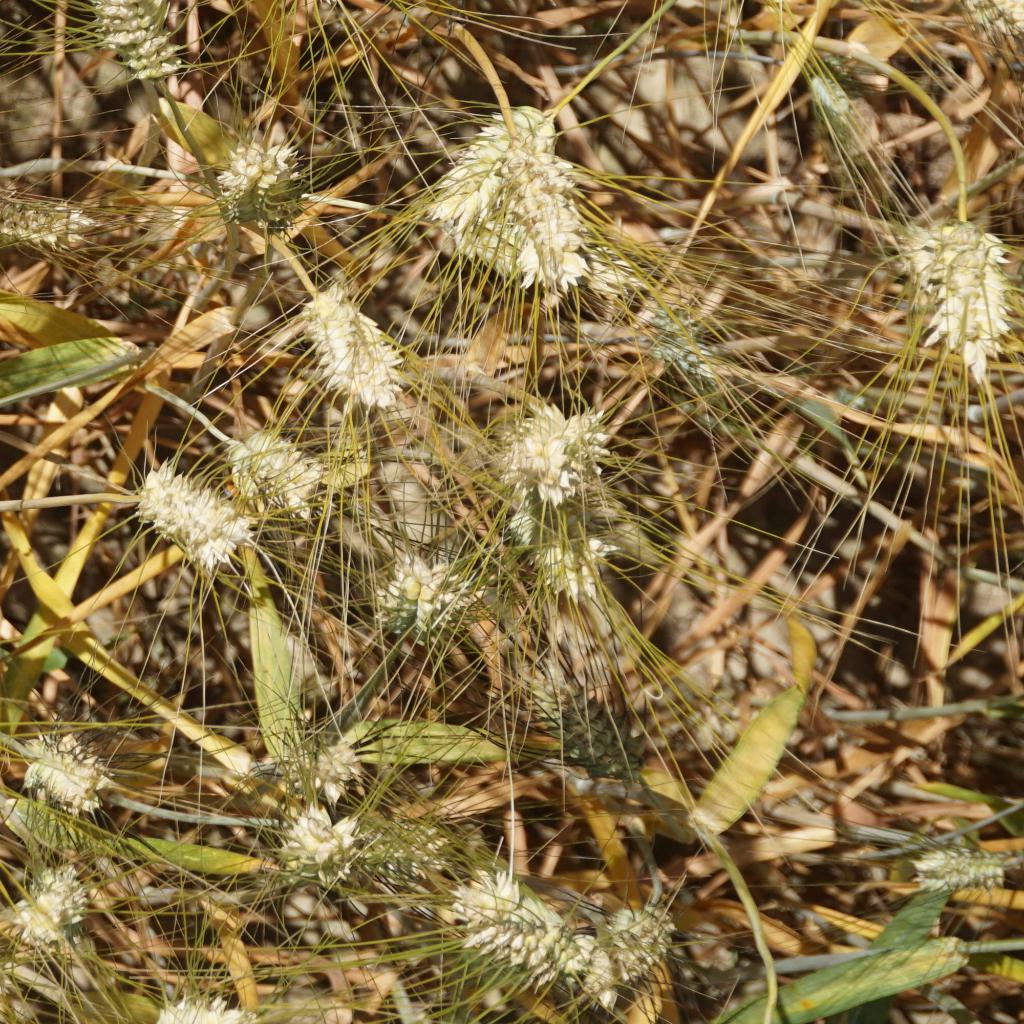
Country: France
Location: Gréoux
Wheat development stage: Filling - Ripening